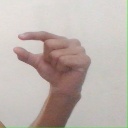
अक्षर: ग